Dream of Love (Adventure Time)

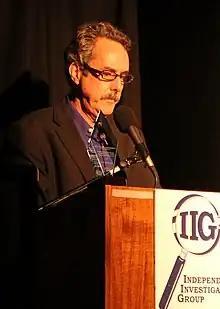
The episode guest stars Ron Lynch as Mr. Pig.

"Dream of Love" was written and storyboarded by Somvilay Xayaphone and Bert Youn, from a story developed by series creator Pendleton Ward, Patrick McHale, and Kent Osborne. Ward later admitted in the DVD commentary for the episode that while he and the show's storyline writers had fun developing the premise to "Dream of Love", the finalized episode was somewhat "weird" and "gross", due to the excessive amount of kissing between Tree Trunks and Mr. Pig.